Emanuele Notarbartolo

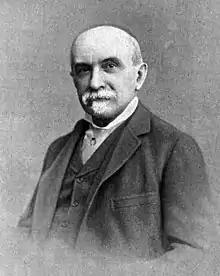
Emanuele Notarbartolo

Emanuele Notarbartolo, Marquis of San Giovanni (Palermo, 23 February 1834 – Termini Imerese, 1 February 1893) was an Italian banker and politician. He is widely considered as the Sicilian Mafia's first eminent victim in 1893.